Dives in misericordia

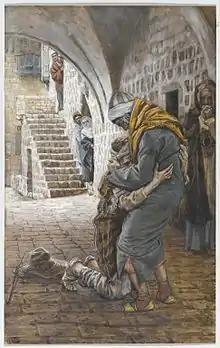
"The Return of the Prodigal Son" ("Le retour de l'enfant prodigue"), by James Tissot, Brooklyn Museum

John Paul puts forth the Parable of the Prodigal Son as an especially vivid analogy of God's mercy for man.